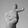
ASL letter: T